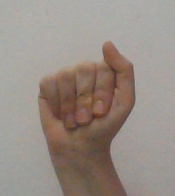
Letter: saad